2011 Tōhoku earthquake and tsunami

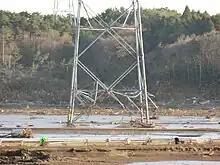
A damaged transmission tower and severed power lines in Minamisōma, Fukushima

Low temperature and snowfall were major concerns after the earthquake. Snow arrived minutes before or after the tsunami, depending on locations. In Ishinomaki, the city which suffered the most deaths, a temperature of was measured, and it began to snow within a couple of hours of the earthquake. Major snow fell again on 16 March, and intermittently in the coming weeks. 18 March was the coldest of that month, recording in Sendai. Photos of city ruins covered with snow were featured in various photo albums in international media, including NASA.